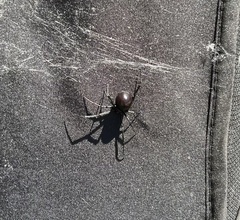
Species: Lactrodectus_hesperus